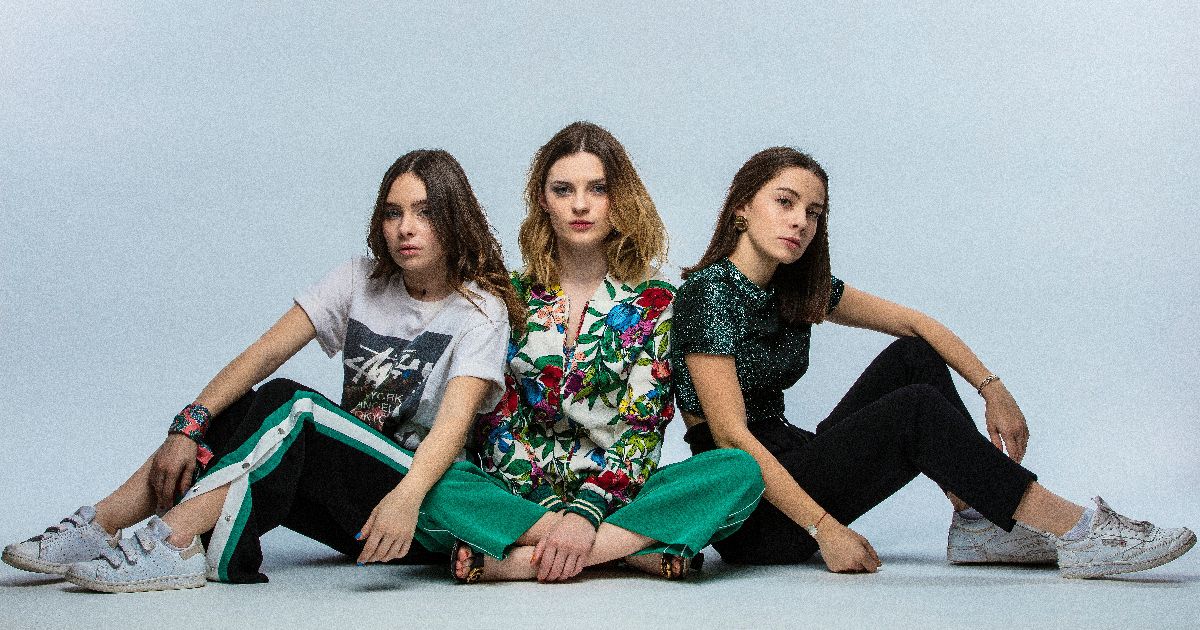
Gender: women